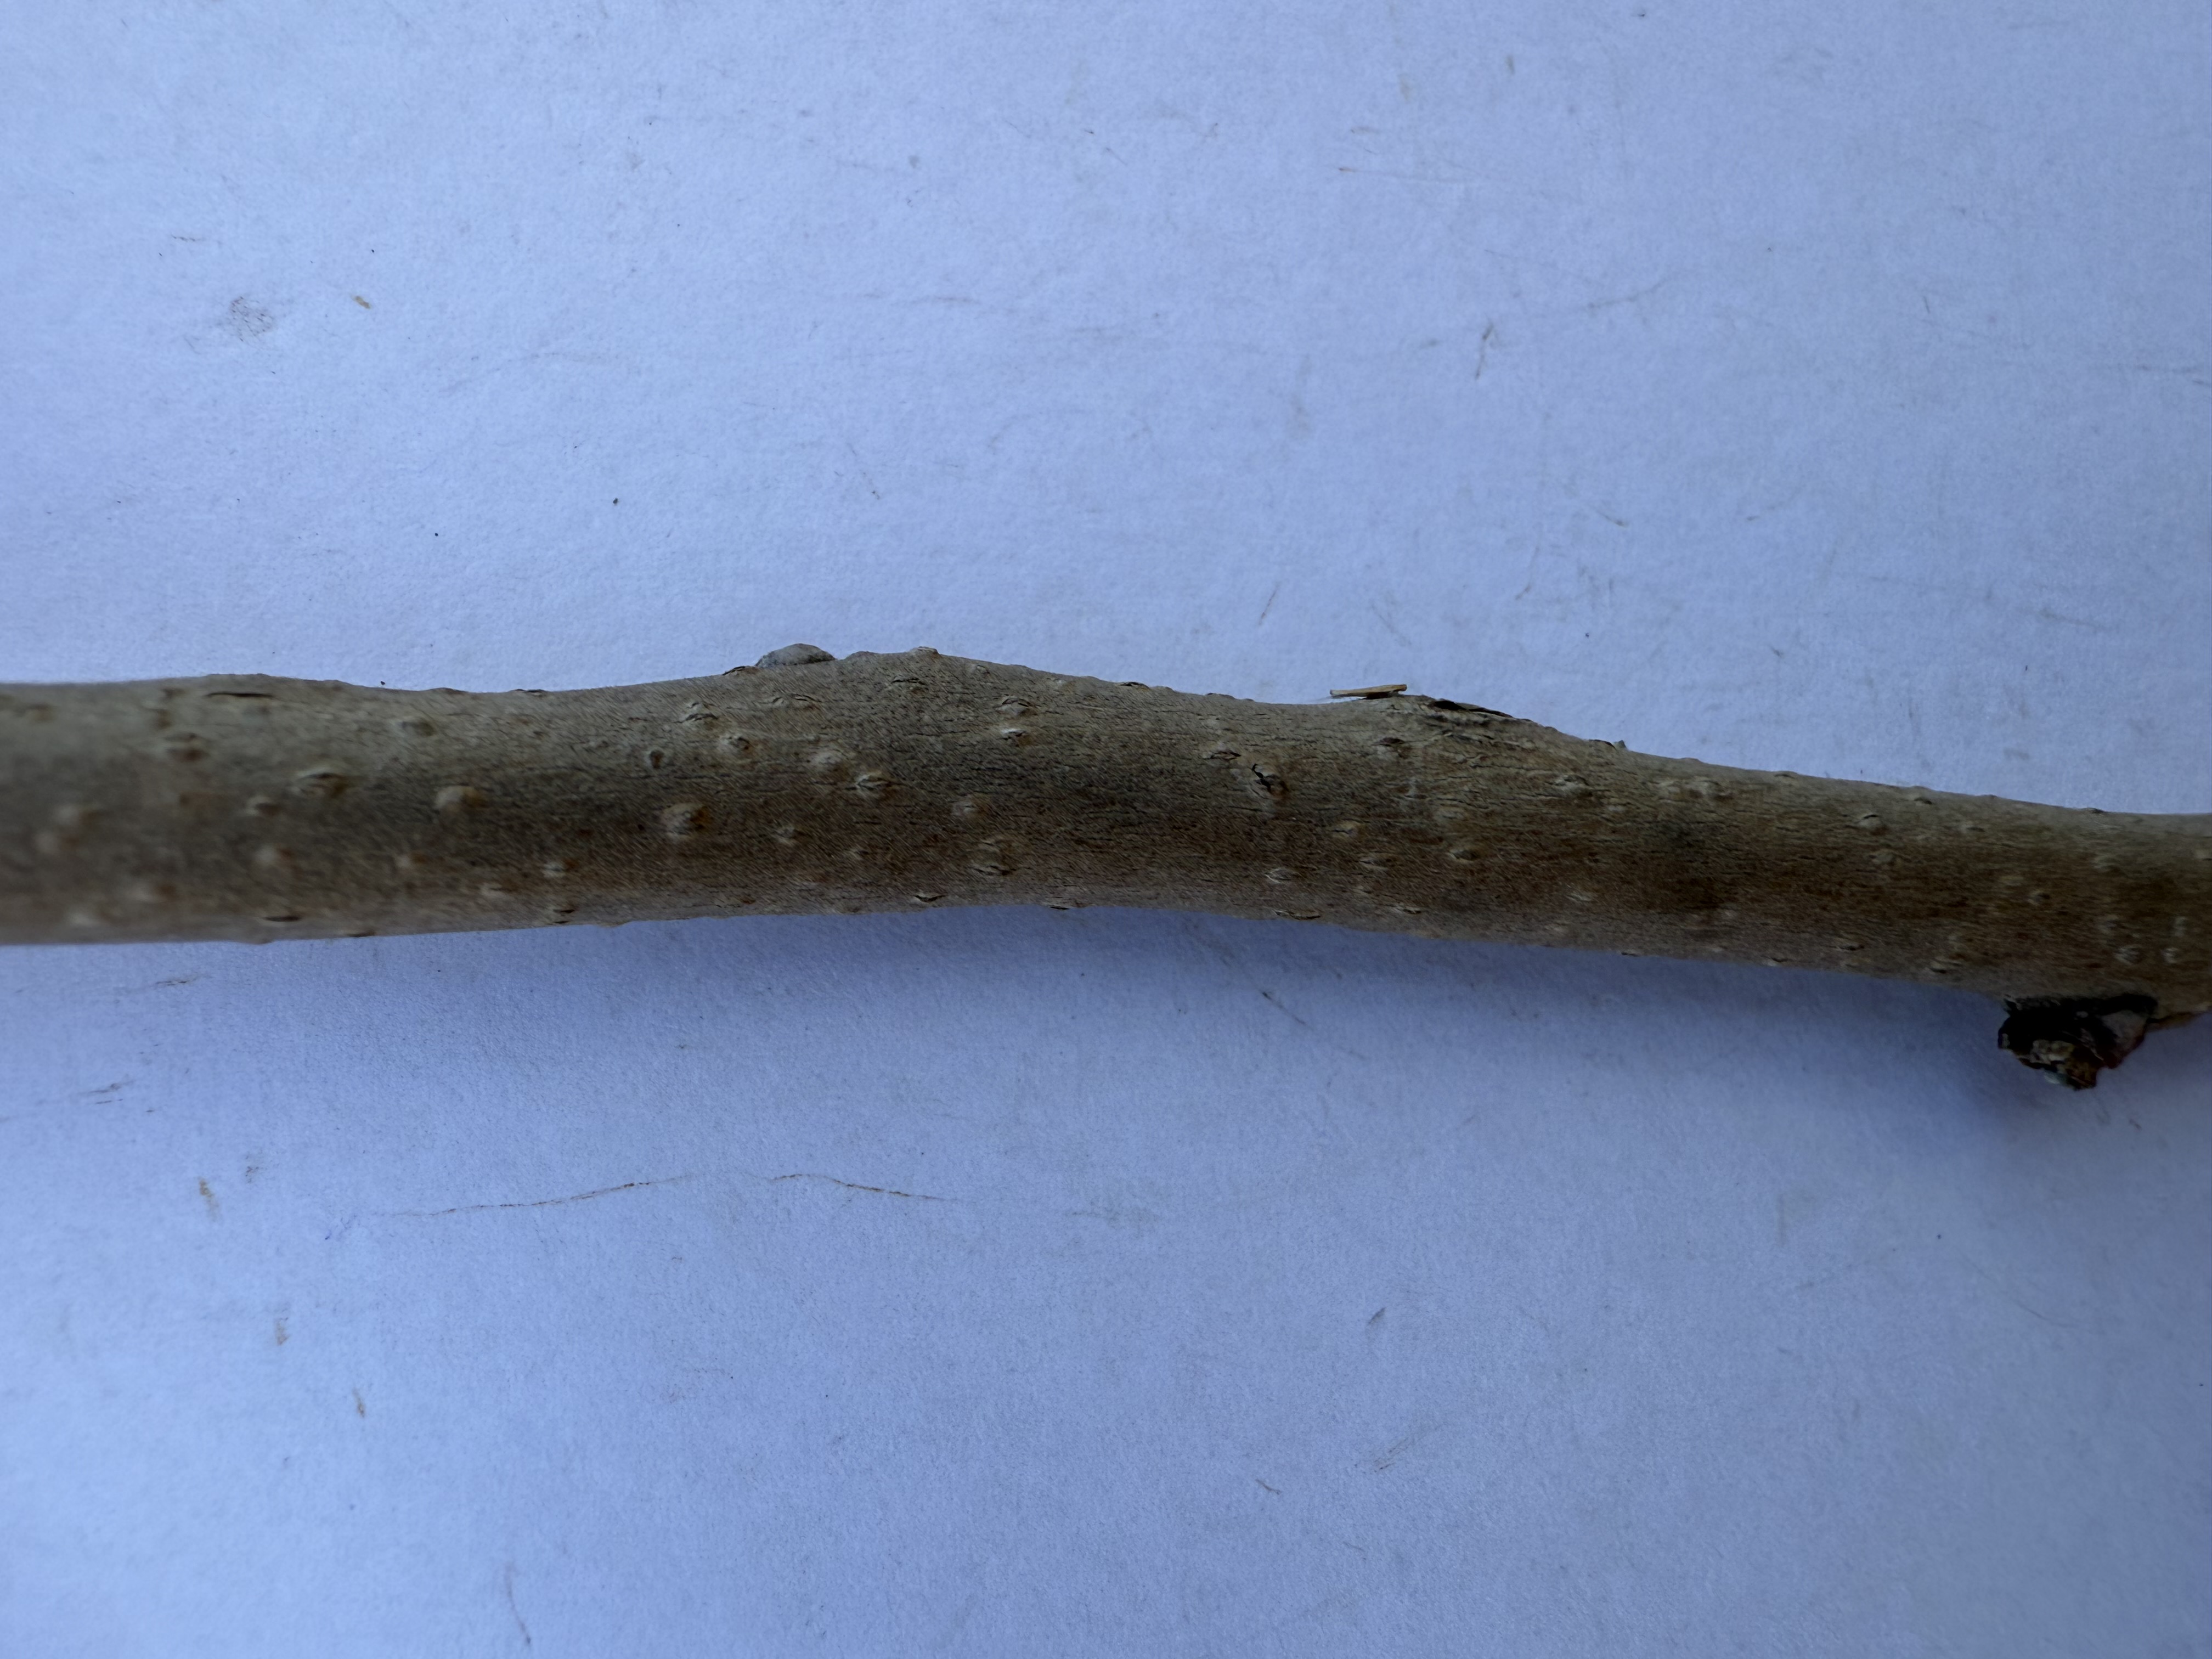
Variety: Chocolate Persimmon